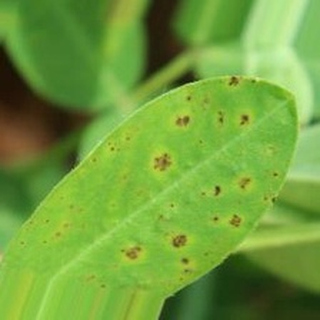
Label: groundnut_early_leaf_spot